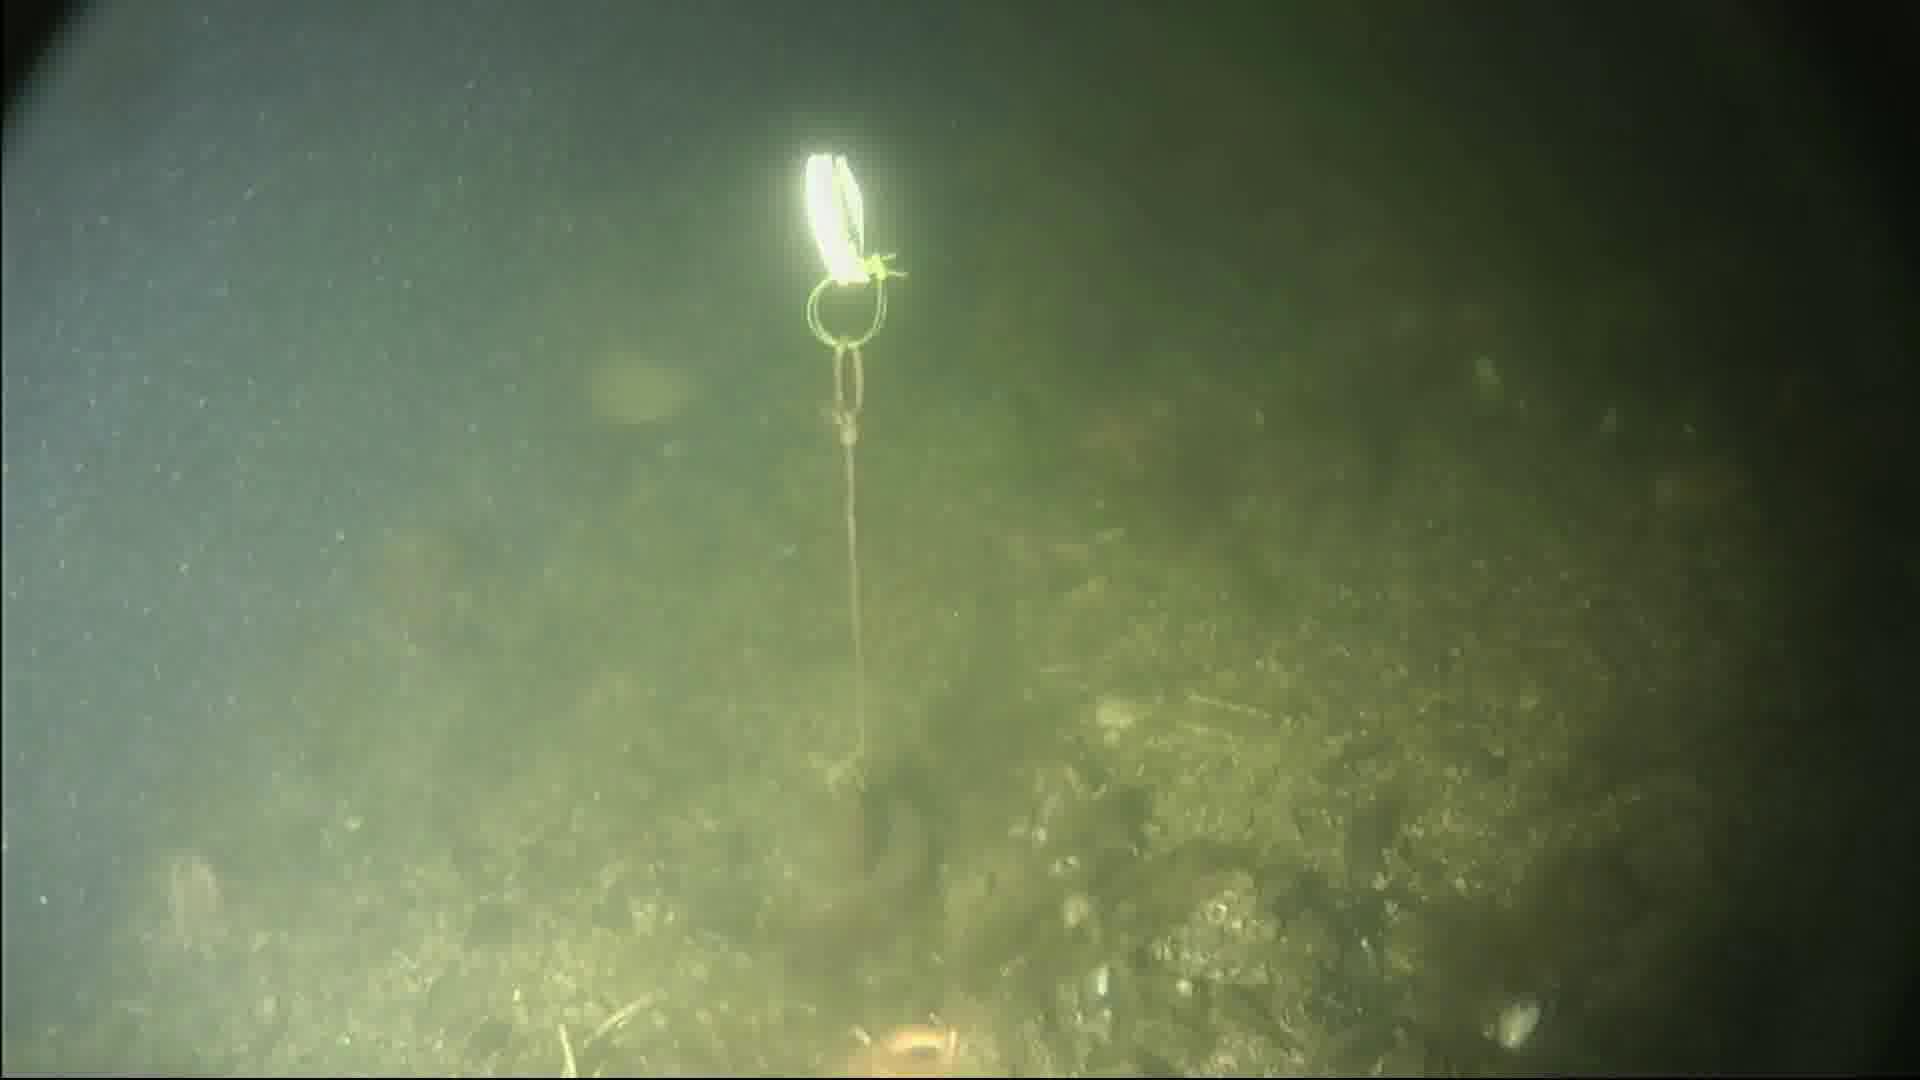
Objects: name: fish
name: starfish